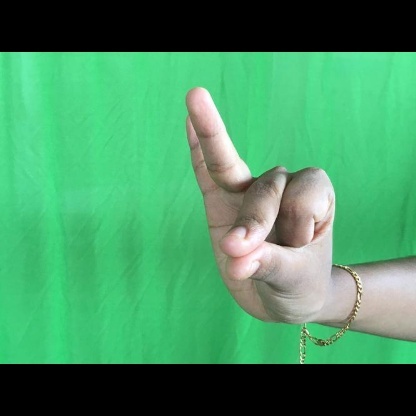
Mudra: Bramaram